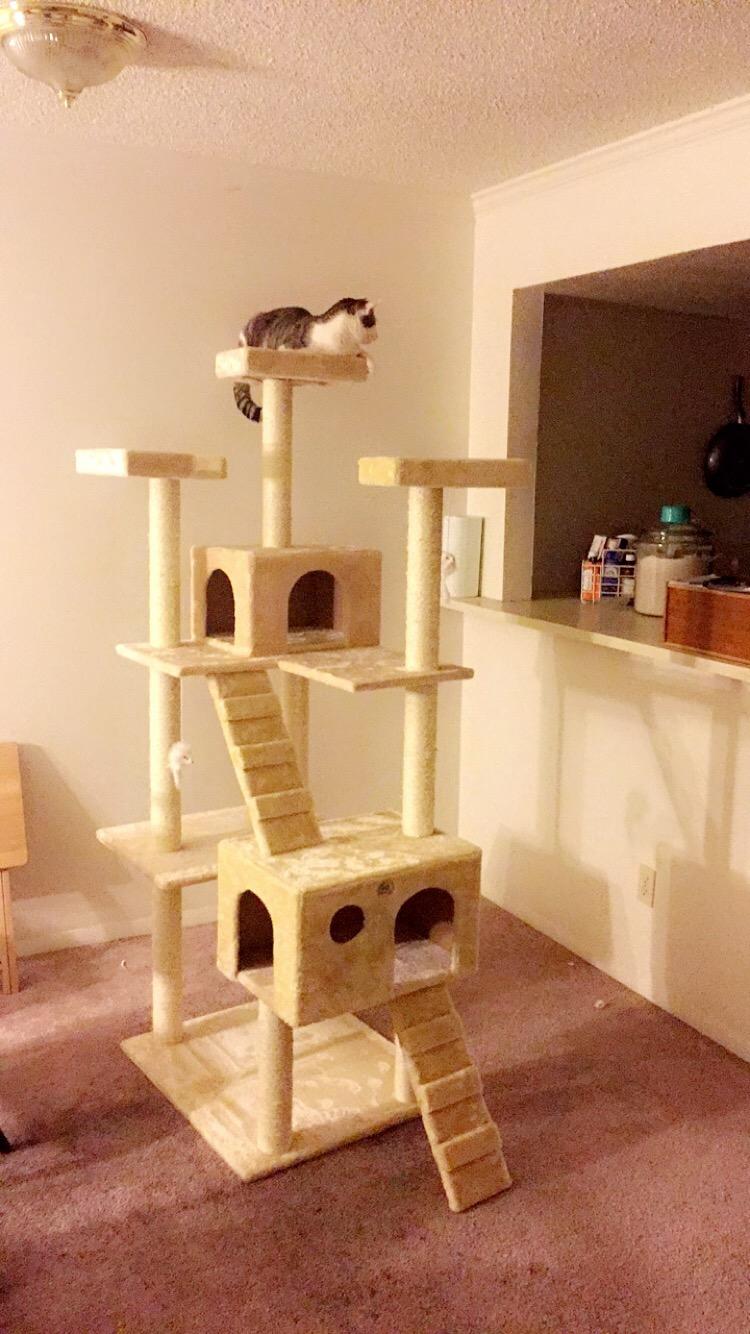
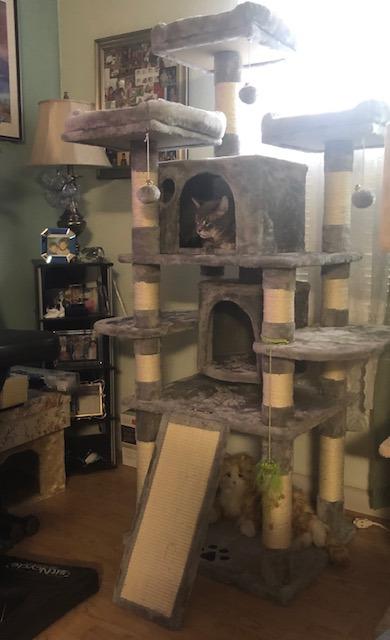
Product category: items_cat tree
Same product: no